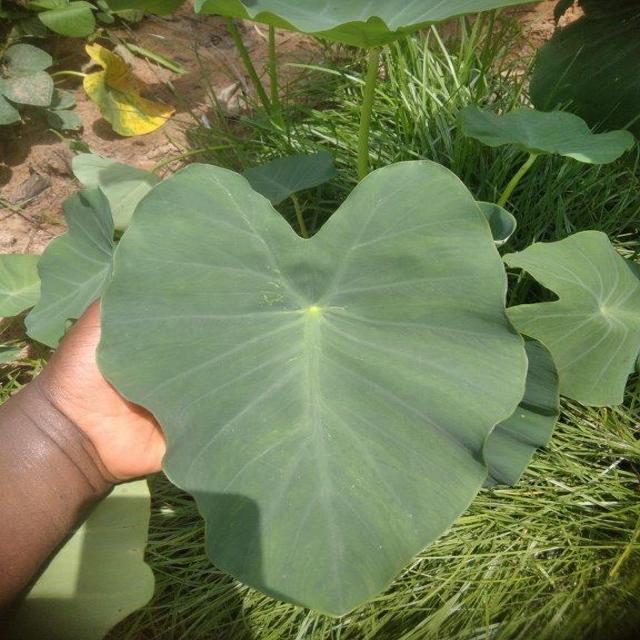
Label: Healthy